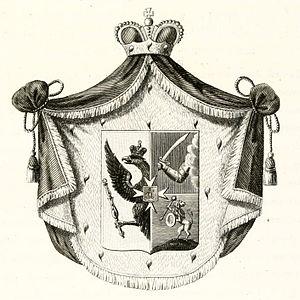
Wladimir Nikoghayos Argoutinsky-Dolgoroukoff, prince arménien de l'empire russe, diplomate, artiste, collectionneur d'art et bienfaiteur national de l'empire russe. C'est un membre de la Dynastie des Argoutinsky-Dolgoroukoff.